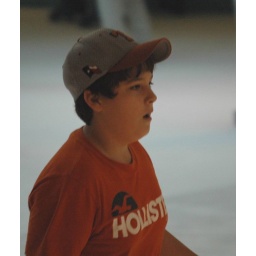
Boy in orange shirt